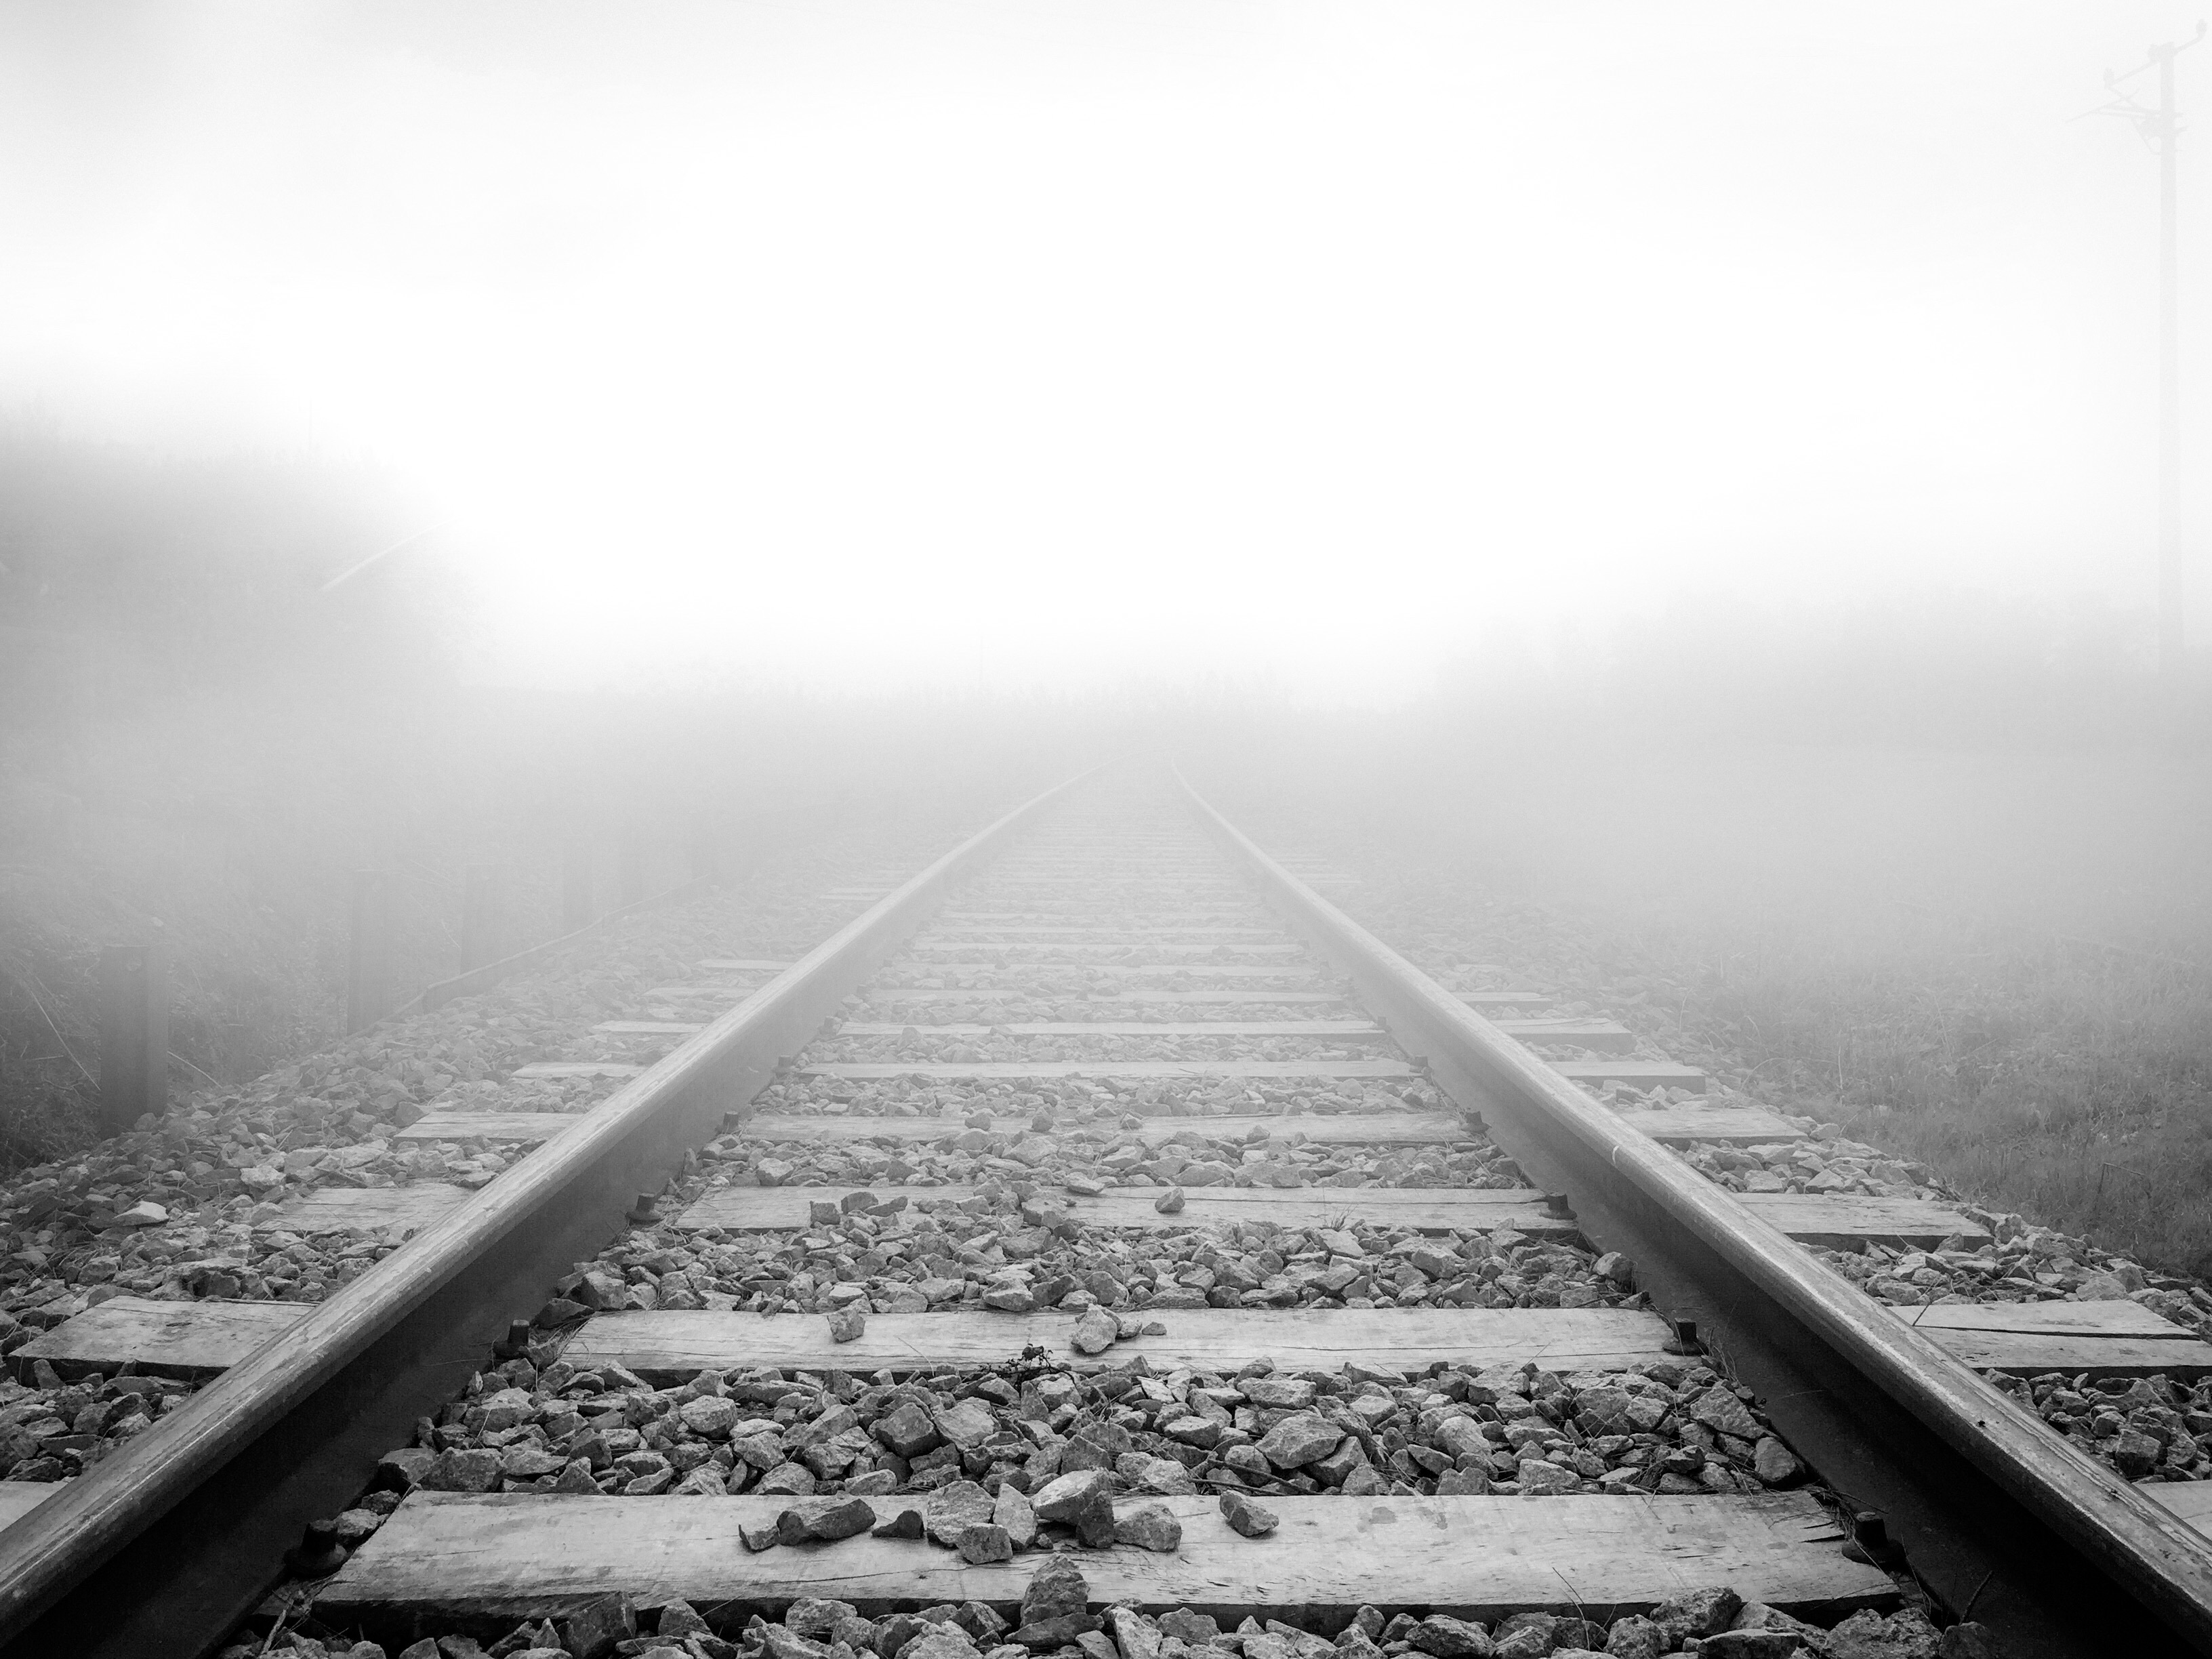
black and white, track, fog, mist, white, sunlight, morning, transport, line, weather, monochrome, shape, monochrome photography, atmospheric phenomenon